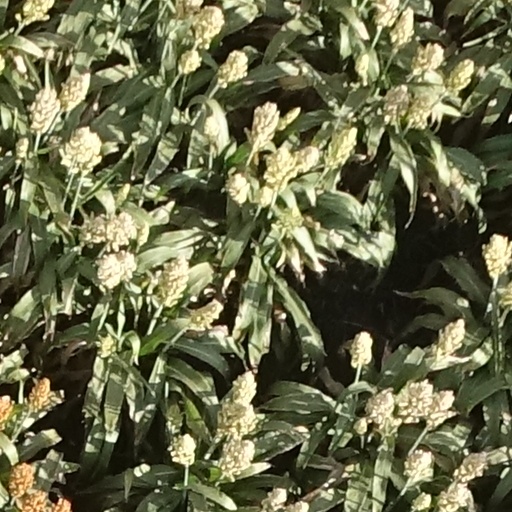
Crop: sorghum